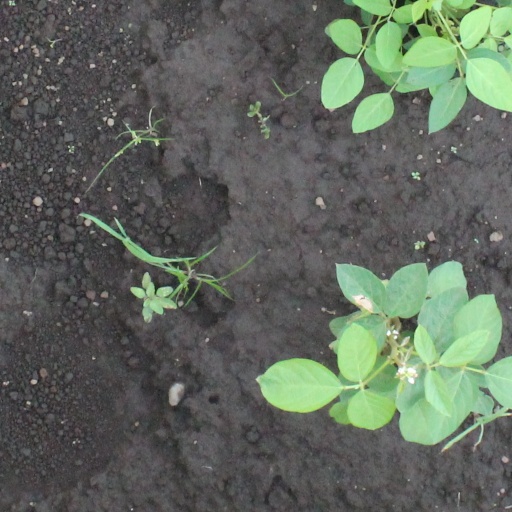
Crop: soybean